Pietro Campana

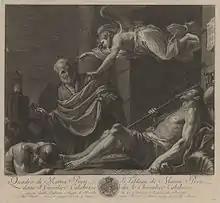
Pietro Campana engraving of "The Release of Peter from Prison", after painting by Mattia Preti, Gemäldegalerie Alte Meister, 1750

He was born at Soriano Calabro in Calabria, Italy. He trained with Rocco Pozzi, and lived the greater part of his life at Rome and Venice. He engraved the following prints: "St. Francis of Paola" after Sebastiano Conca, "Portrait of Pietro da Cortona"; a picture in the "St. Peter delivered from Prison" after Mattia Preti; "Portrait of Bernardino Barbatelli" called Poccetti. He engraved a "map of Rome" (1748) for Giovanni Battista Nolli.